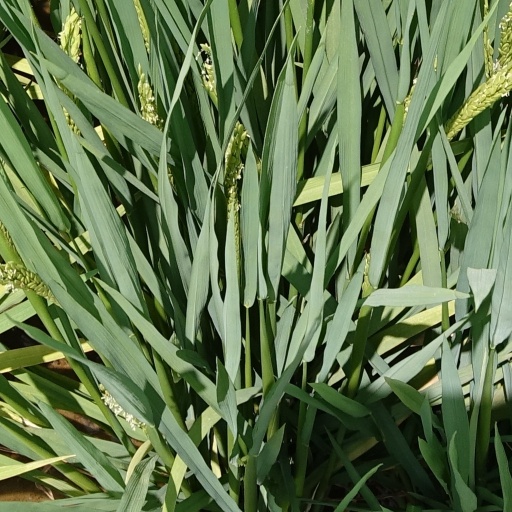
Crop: rice